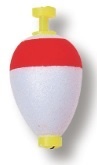
Betts Foam Float Unweighted Pear 1.00in 50ct Red
Unweighted Snap On Hard Foam Floats. Lets the live bait hit the water naturally – no splash, breakage or sinking.
Brand: Betts Tackle
Category: Sporting Goods > Outdoor Recreation > Fishing > Fishing Tackle > Fishing Floats